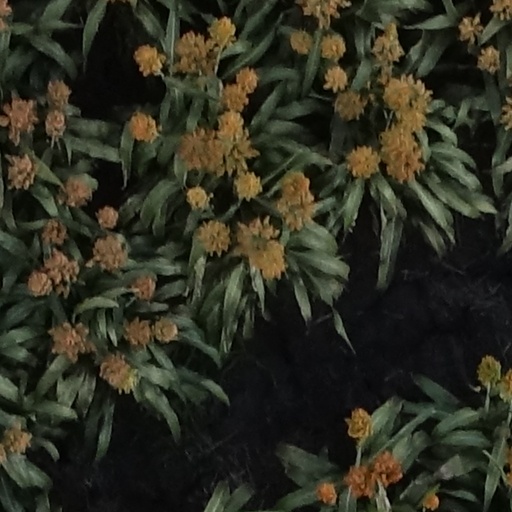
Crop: sorghum